Gods (video game)

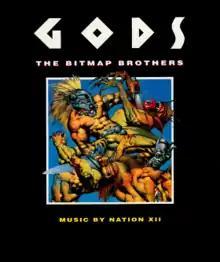
European cover art by Simon Bisley

Gods is a platform game by The Bitmap Brothers released for the Amiga and Atari ST in 1991. The player is cast as Hercules in his quest to achieve immortality. It was ported to the Acorn Archimedes, Genesis/Mega Drive, PC98, Super Nintendo Entertainment System, and Atari Jaguar.